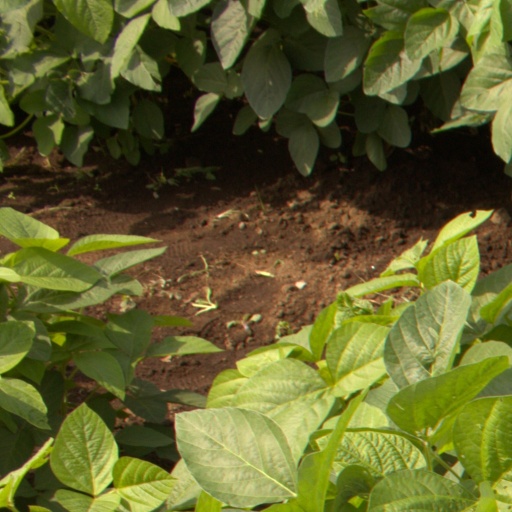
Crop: soybean